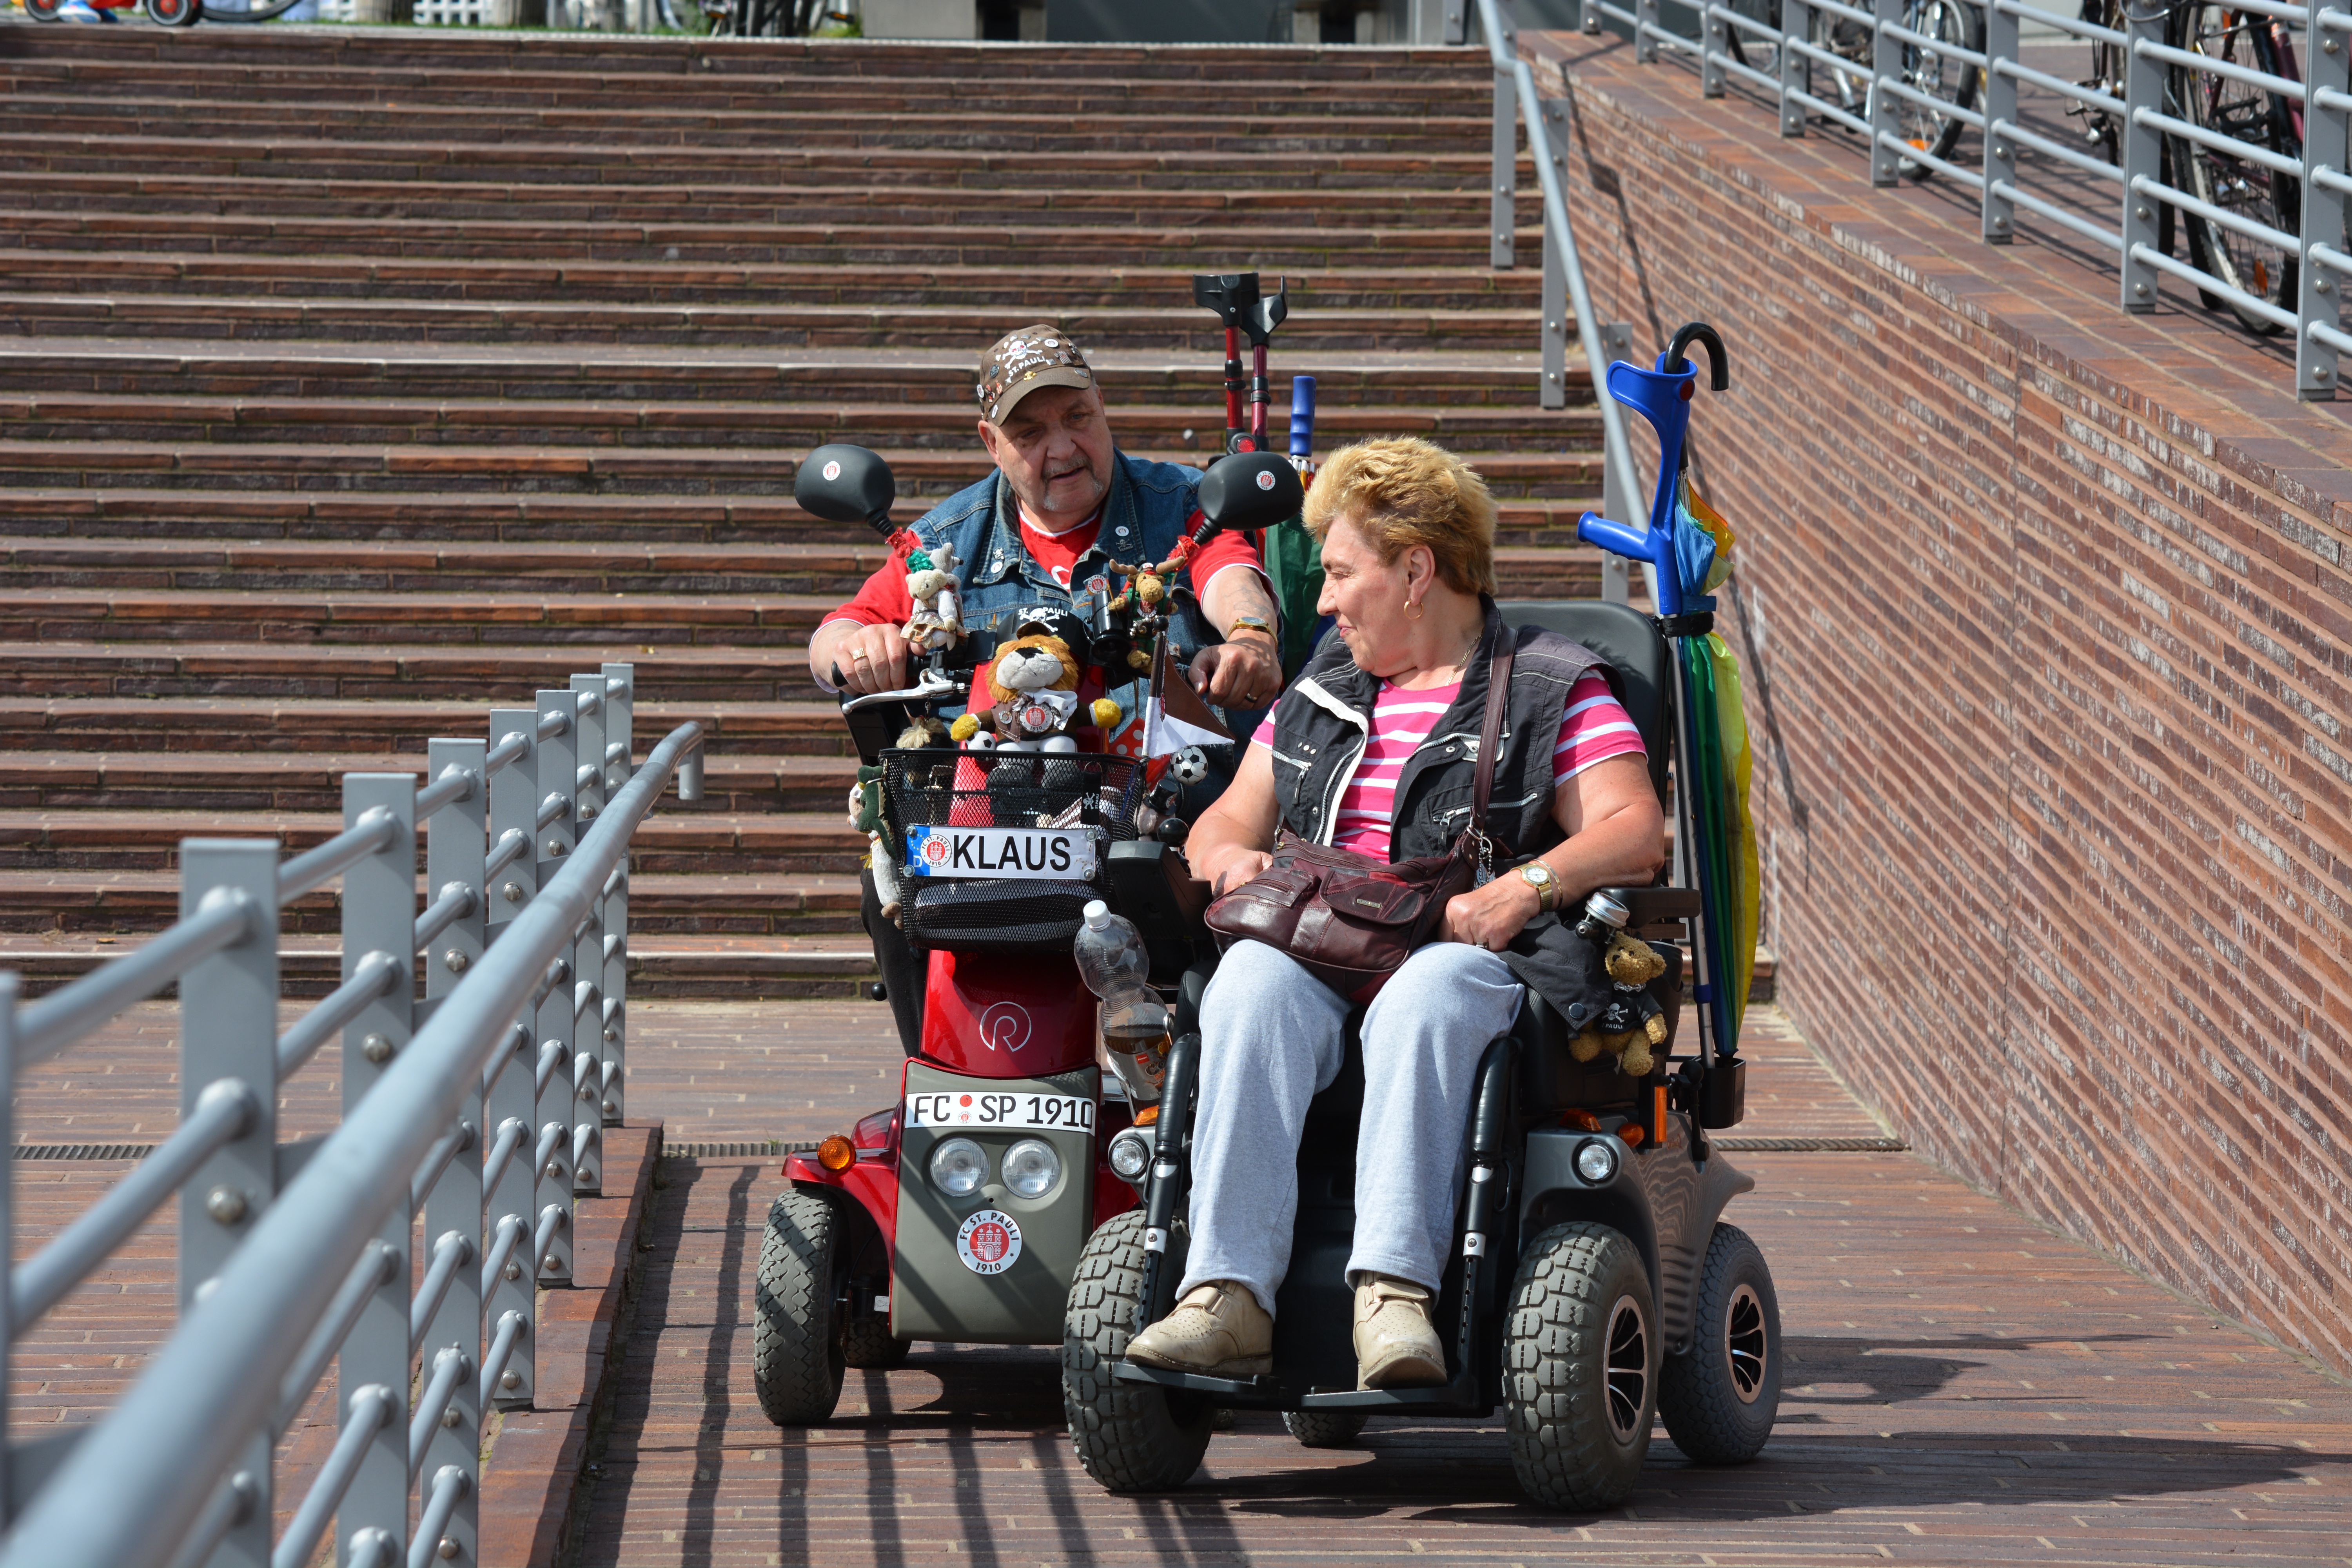
mobile, man, people, woman, vehicle, joy, day, hamburg, disability, st pauli, wheelchair users, constraint